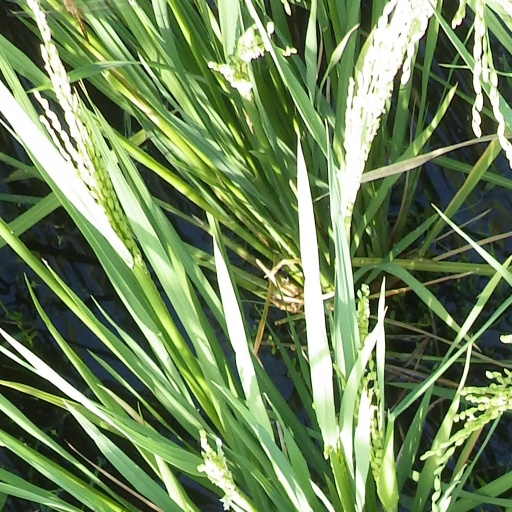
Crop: rice